Tukums

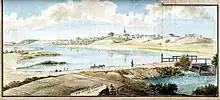
View of Tukums across Lake Dzirnavu in 1792

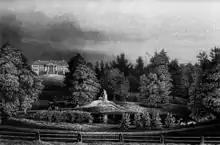
Durbe Manor in the 19th century

The historical center of Tukums developed between trade routes leading from the mouth of the Daugava River to Prussia. The oldest part is today's Talsi Street that originated at the river named Zvirgzdupite where there used to be a castle mound with a wooden castle. From 1253 Tukums was ruled by the Livonian Order.